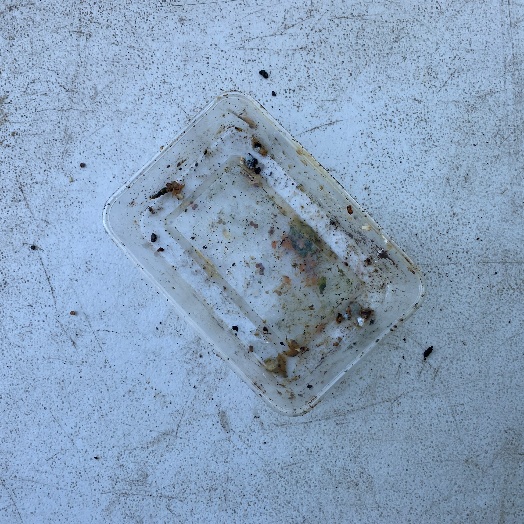
Label: Plastic